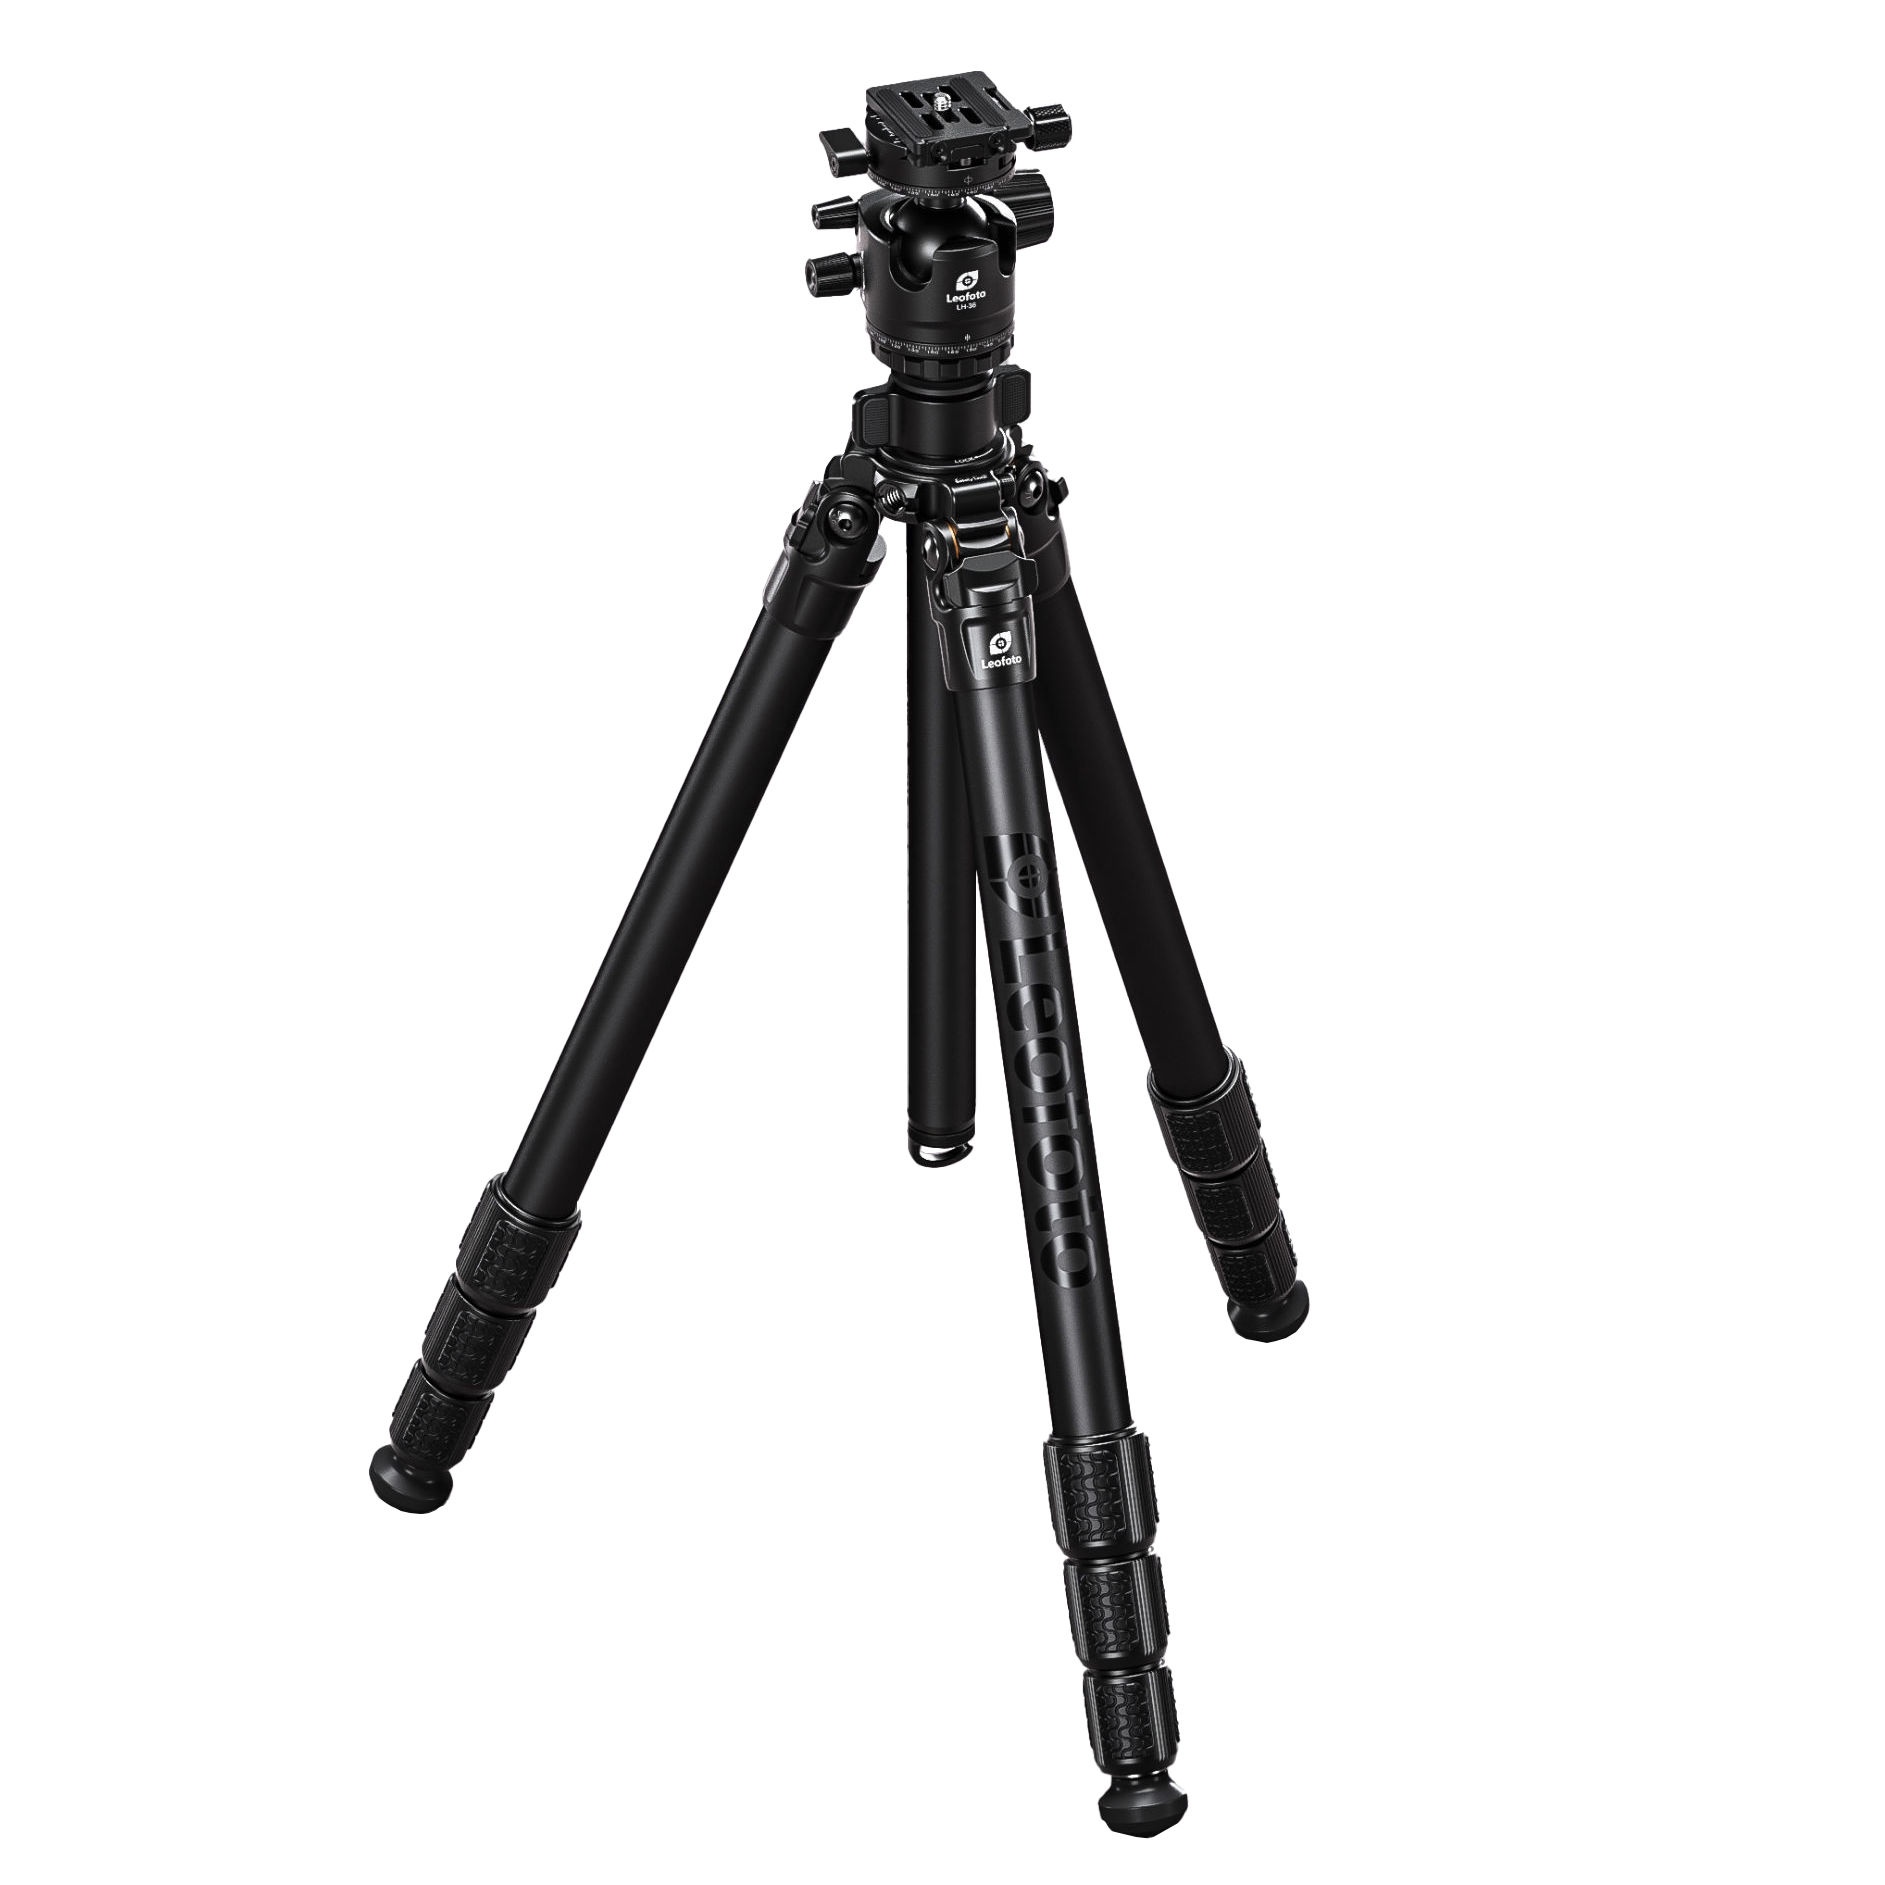
Leofoto LG-324C Black 4 Section Water Resistant Carbon Fibre Tripod with LH-40R Ball Head
Brand: Leofoto
Leofoto LG-324C Black 4 Section Water Resistant Carbon Fibre Tripod with LH-40R Ball Head: Unparalleled Stability and Versatility Introducing the Leofoto LG-324C Black 4 Section Water Resistant Carbon Fibre Tripod with LH-40R Ball Head, a premium tripod meticulously designed for photographers who demand the highest level of performance, durability, and flexibility. Whether you’re an amateur photographer or a seasoned professional, this tripod offers a range of advanced features that make it an indispensable tool for capturing stunning images in any environment. With its robust construction and innovative design, the LG-324C ensures unmatched stability and precision for every shot. Robust and Durable Construction Premium Carbon Fibre Tubes: The Leofoto LG-324C is constructed from high-quality carbon fibre, ensuring maximum strength and minimal vibration. The four-section legs, with diameters progressively reducing from 32mm to 22mm, provide excellent stability and support for various camera setups. This robust construction not only reduces weight but also enhances durability, ensuring the tripod can withstand the rigors of frequent use in challenging environments. Water Resistant Design: The LG-324C is specifically engineered to resist water, sand, and dust, making it an ideal choice for photographers working in harsh conditions. Whether you are shooting on a sandy beach, a rainy forest, or a dusty desert, this tripod remains functional and reliable, protecting your gear and ensuring your shots are always steady. Versatile and Adjustable Height Maximum Height: The LG-324C offers a maximum height of 1685mm, allowing you to capture shots from elevated perspectives, providing greater creative flexibility. This impressive height ensures that you can achieve the perfect angle, whether you’re shooting landscapes, architecture, or portraits. Minimum Height: The tripod can be adjusted to a minimum height of 165mm, making it ideal for low-angle photography and macro shots. This versatility ensures that you can explore different viewpoints and capture unique compositions with ease. Compact and Portable: Despite its impressive height and load capacity, the LG-324C maintains a compact folded length of 580mm. This makes it easy to transport and store, ensuring that you can take it with you on any adventure without hassle. Weighing only 1.98kg, the LG-324C is lightweight for its class, making it an excellent choice for photographers who need to travel light without compromising on stability and performance. Precision Ball Head LH-40R Ball Head: The included LH-40R Ball Head is a perfect complement to the LG-324C tripod. Made from lightweight aluminium, this ball head features an Arca-type compatible quick release system, ensuring fast and secure camera mounting. The precisely-machined ball provides ultra-smooth movements, and the large, ergonomically-designed locking knob enables precise control of the ball head’s movement. Laser-Engraved Scales: The panning base of the ball head includes laser-engraved scales, providing precise control during panorama shooting. Dual drop notches allow for rapid changes from horizontal to vertical orientation, ensuring that you can adapt to different shooting scenarios quickly and efficiently. Enhanced Stability and Customization Maximum Load Capacity: The LG-324C boasts a maximum load capacity of 15kg, making it suitable for a wide range of camera setups, including DSLRs, mirrorless cameras, and telephoto lenses. This remarkable load capacity ensures that your equipment remains stable and secure, allowing you to focus on capturing the perfect shot. Twist Lock Mechanism: The tripod leg twist lock mechanism allows for quick and secure leg adjustments. With just a simple twist, you can lock or unlock the legs, enabling fast setup and breakdown. This user-friendly design ensures that your tripod is always ready to capture the moment, no matter how fleeting. Independent Leg Spread: The tripod legs feature independent spread, allowing for level positioning on uneven terrain and a low perspective minimum shooting height. This flexibility ensures that you can explore different viewpoints and capture unique compositions with ease. Rubber Feet and Spiked Feet: The LG-324C comes equipped with rubber feet, providing secure footing on various surfaces. For added versatility, the tripod also includes a set of stainless steel spiked feet, offering optimal traction and stability in challenging conditions. Specifications at a Glance Max Height: 1685mm Min Height: 165mm Folded Length: 580mm Leg Sections: 4 Maximum Load: 15kg Weight: 1.98kg Tube Diameters: 32mm, 28mm, 25mm, 22mm Ball Head: LH-40R Perfect for Every Photographer The Leofoto LG-324C Black 4 Section Water Resistant Carbon Fibre Tripod with LH-40R Ball Head is designed to meet the demands of photographers who require the highest level of performance and reliability. Its robust construction, exceptional load capacity, and innovative features make it the ideal choice for any shooting environment. Whether you’re capturing breathtaking landscapes, detailed architectural shots, or dynamic action scenes, the LG-324C provides the stability and flexibility you need to elevate your photography. Experience the pinnacle of tripod performance with the Leofoto LG-324C Black 4 Section Water Resistant Carbon Fibre Tripod with LH-40R Ball Head. Invest in a tripod that not only meets but exceeds your expectations, allowing you to focus on what truly matters—your creative vision. Elevate your photography with Leofoto and discover new perspectives with every shot.
Category: Cameras & Optics > Camera & Optic Accessories > Tripods & Monopods > Travel Tripods